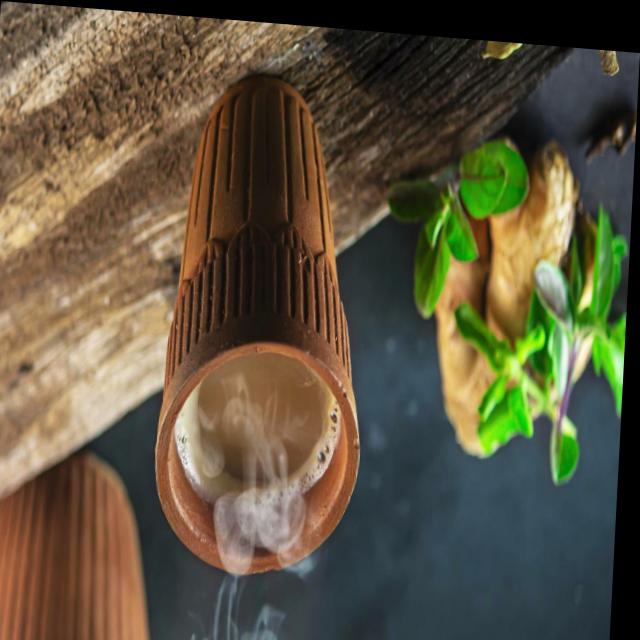
Dish: chai